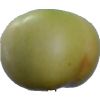
Label: Apple 6